Frederiksborg Castle

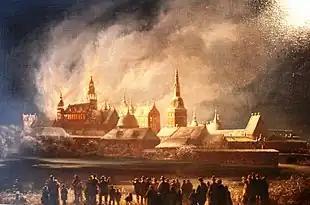
The Castle Fire of 1859, painting by Ferdinand Richardt (1819-1895)

Frederik's son Christian, who was born there became very attached to the castle as a child. Nevertheless, when reigning as Christian IV (1588–1648) he decided to have it completely rebuilt in the Flemish and Dutch Renaissance style (Northern Mannerism). The old building was demolished in 1599 and the Flemish architect Hans van Steenwinckel the Elder was charged with planning the new building. After his death in 1601, his sons Hans and Lorenz completed the assignment. The main four-storey building with its three wings was completed around 1610 but work continued on the Chapel until 1618. The entire complex was finished around 1620, becoming the largest Renaissance building in Scandinavia. The main Renaissance building built by Christian IV was thus completed in under ten years, an astonishing accomplishment at the time, although there were additions until the early 1620s.